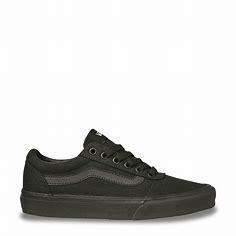
Brand: Vans
Model: Ward